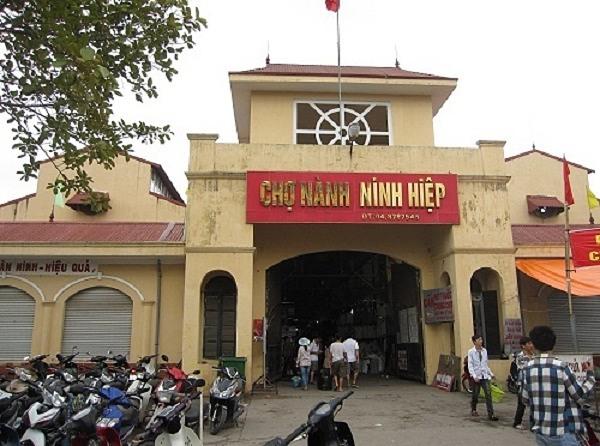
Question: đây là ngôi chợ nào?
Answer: chợ nành ninh hiệp